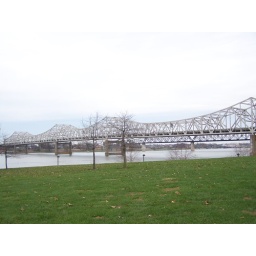
Kenedy bridge over Ohio river